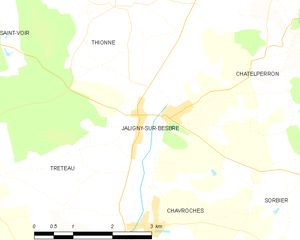
Carte des communes françaises: Jaligny-sur-Besbre